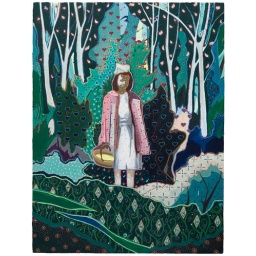
girl in forest